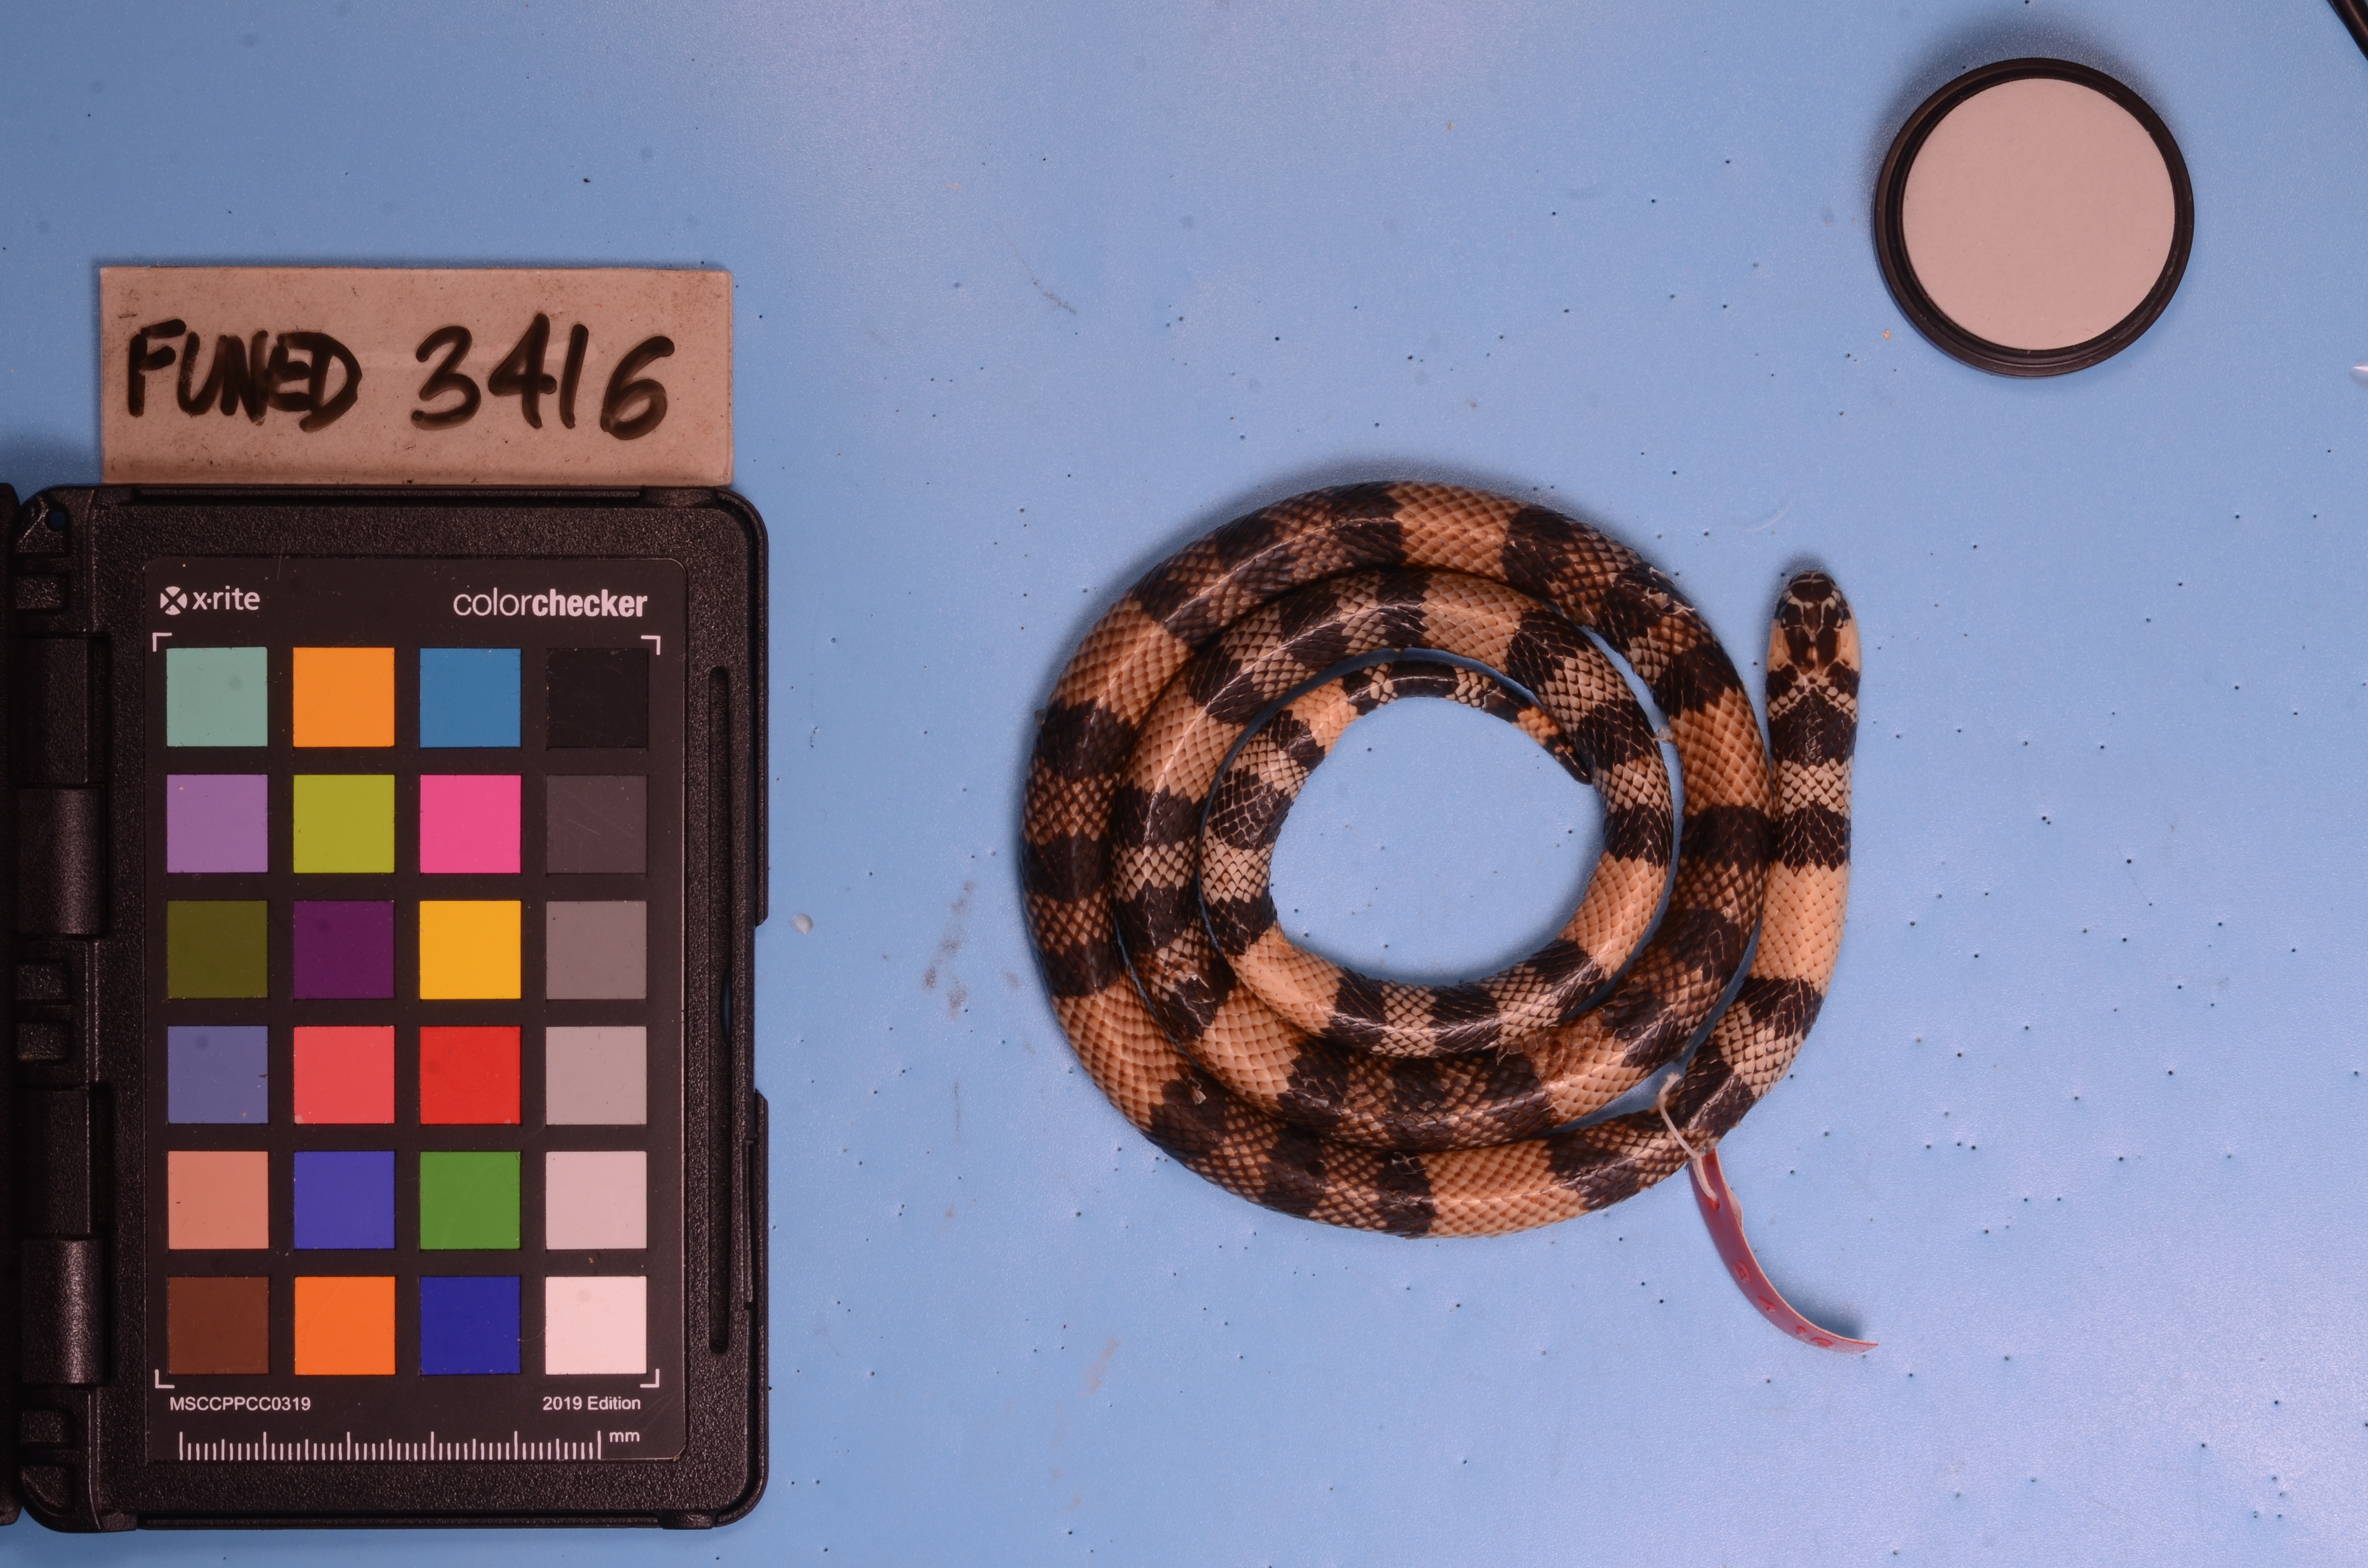
Species: Micrurus frontalis
View: dorsal
Mimicry status: model